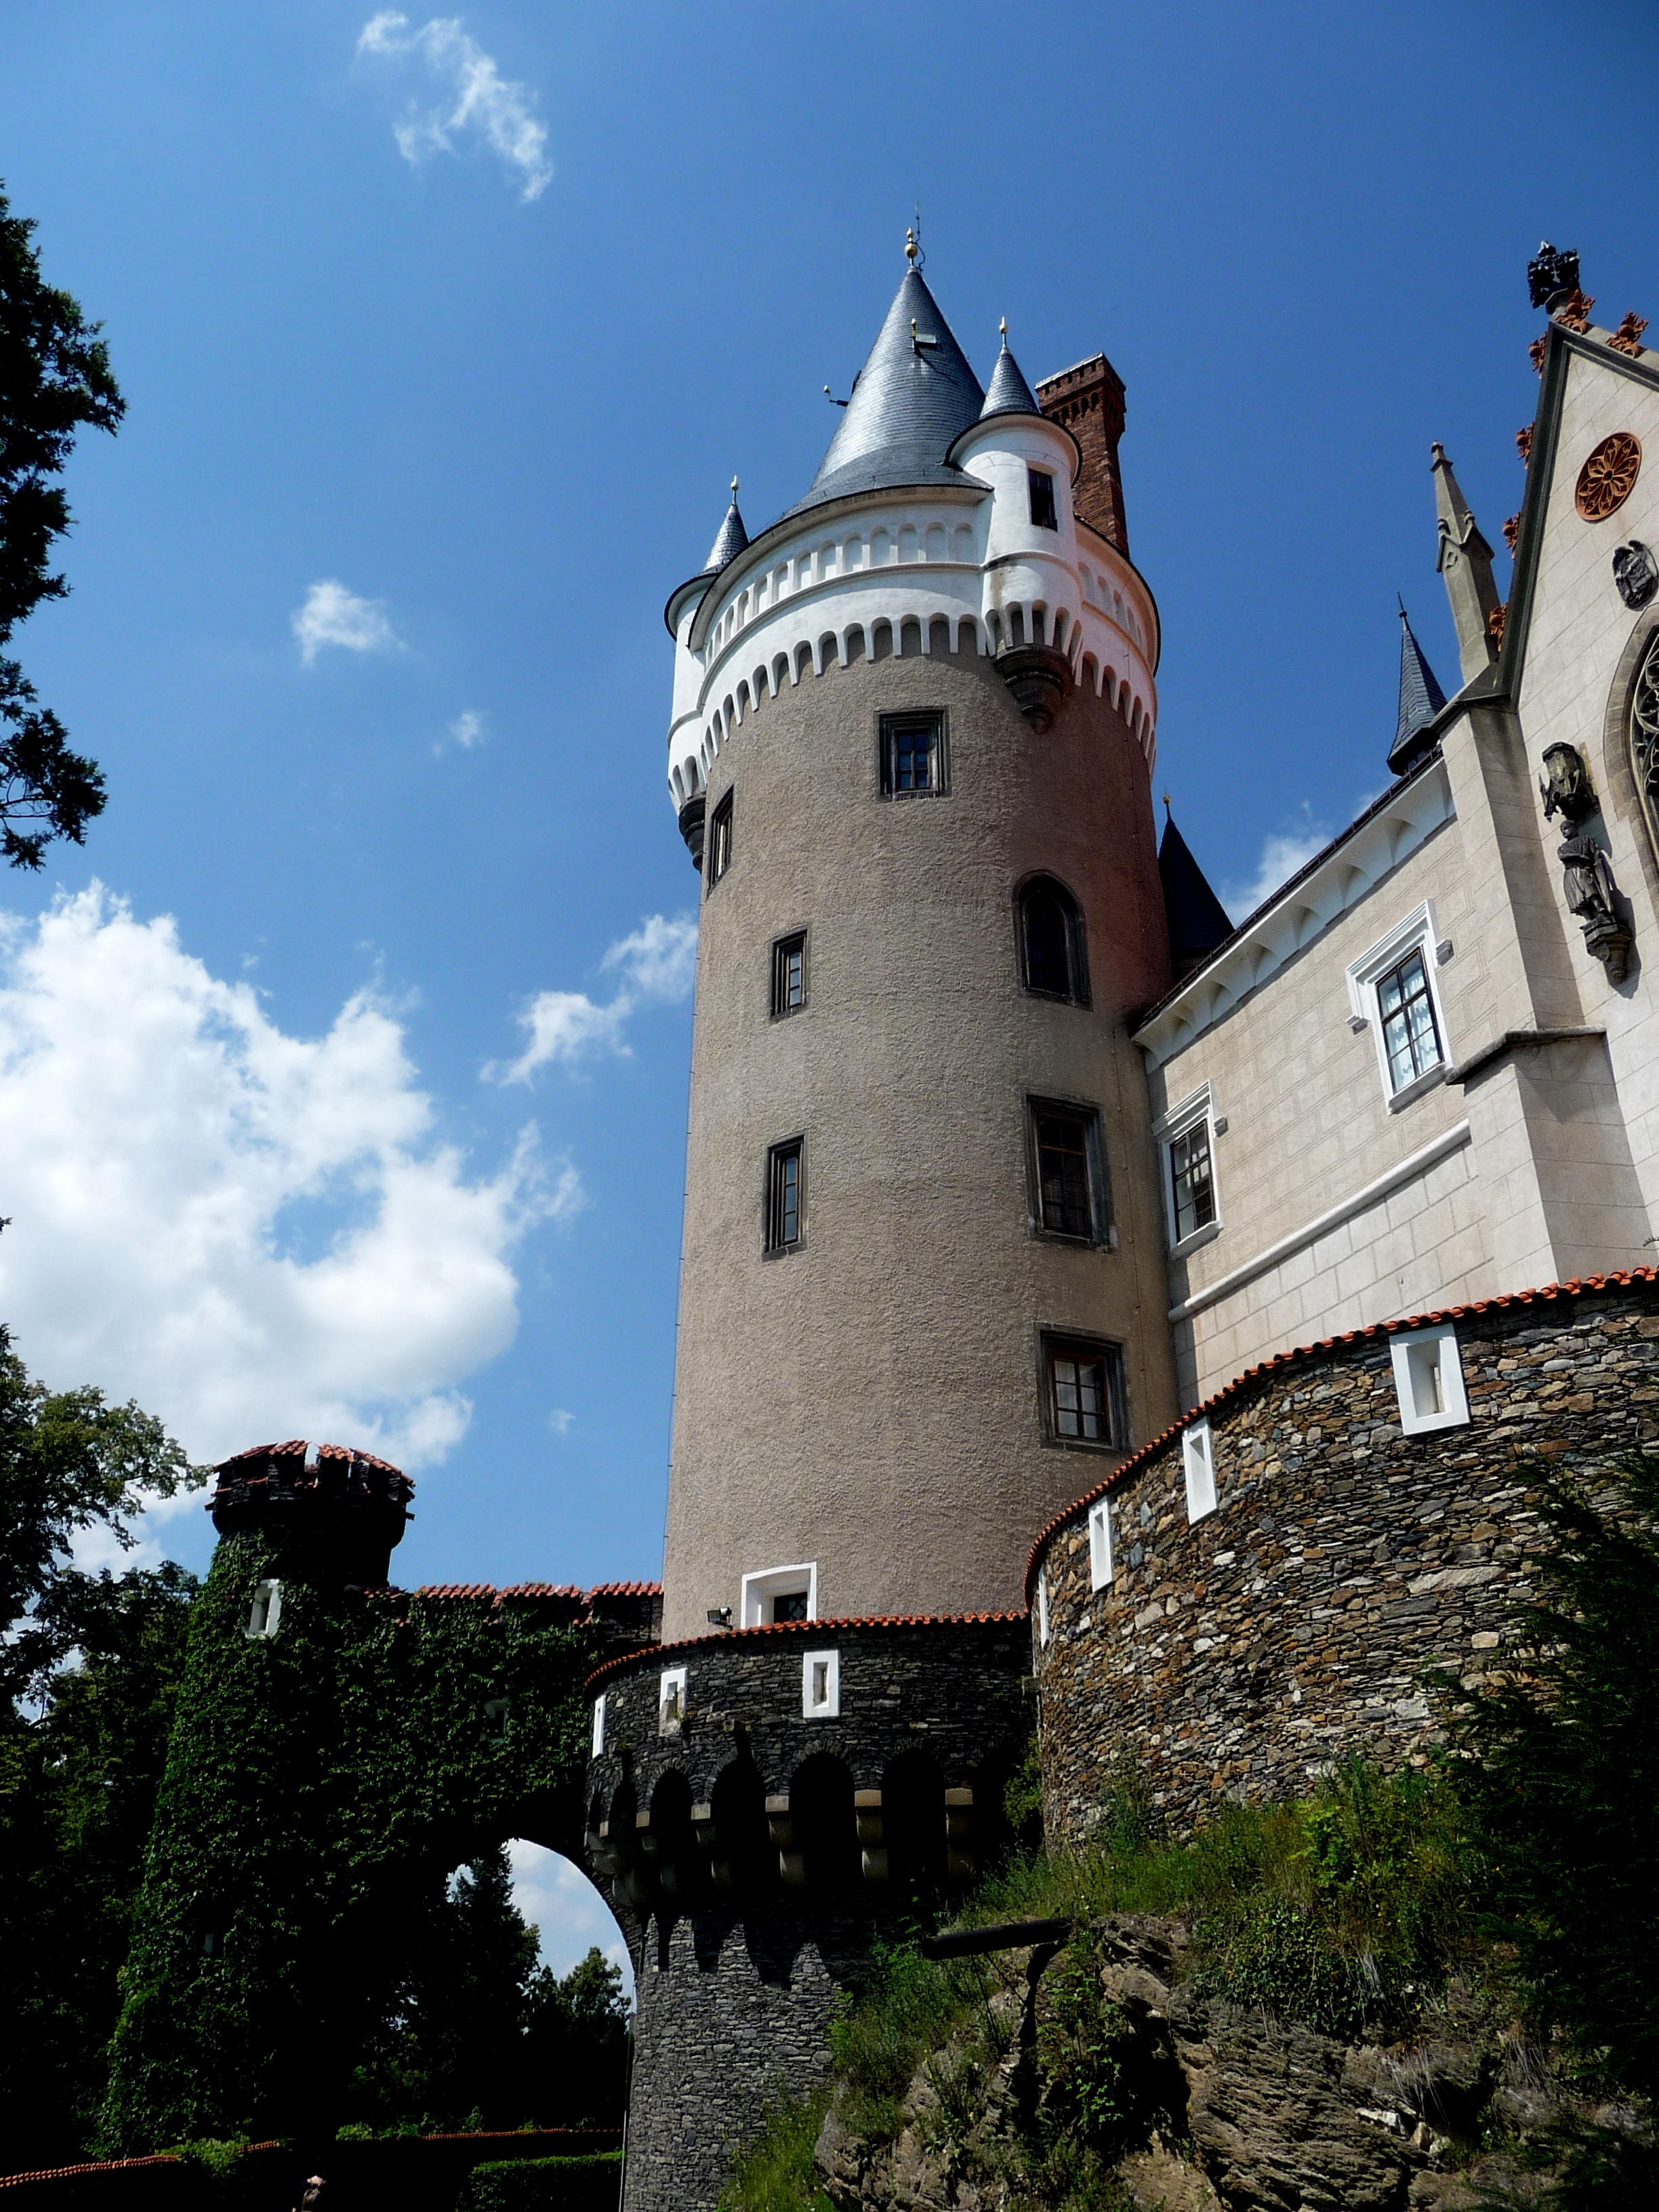
chateau, monument, tower, castle, lock leby